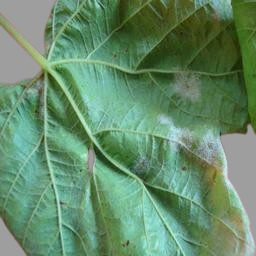
Label: Powdery Mildew